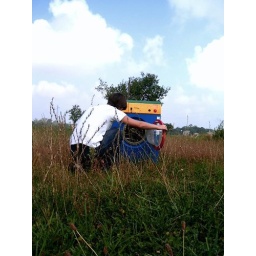
a washing machine in the middle of a countryside field could make sense in Fidenza(Fidenza 2005)